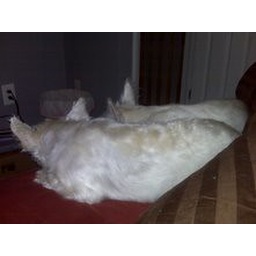
sleepy boys in bed